Gallium monoiodide

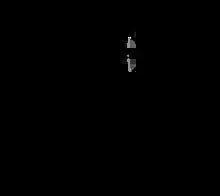
Examples of Ga clusters synthesized from variants of gallium monoiodide starting materials. R = Si(SiMe). For the [Ga{Si(SiMe)} ] cluster, the polyhedral vertices are all Ga. Reactions were conducted in toluene at -78 ˚C.

A variety of gallium clusters have also been synthesized from gallium monoiodide. These clusters have often been isolated as salts with bulky silyl or germyl anions, such as [Si(SiMe)]. An example of an isolated gallium cluster is [Ga{Si(SiMe)}], which has a pentagonal bipyramidal polyhedral structure. It is synthesized by reacting gallium monoiodide with Li(thf)Si(SiMe) in toluene at -78 ˚C. This reaction has been shown to access a wide array of products, which may be attributed to the wide range of gallium monoiodide compositions that have been subsequently probed. Of these products, [Ga{Si(SiMe)}] is especially unique because Ga was found to have a very low average oxidation state (0.56) and also because this cluster has fewer R substituents than polyhedron vertices. Other clusters that been isolated via similar reaction pathways include [Ga{Si(SiMe)}], which is a conjuncto-polyhedral cluster, and a closo-silatetragallane anion, which contains three 2-electron-2-center and three 2-electron-3-center bonds. Interestingly, this latter species can only be synthesized when sub-stoichiometric quantities of I are utilized to access a "GaI" intermediate species. This is equivalent to reacting liquid gallium metal and iodine to pre-completion, which, as explained above, accesses the [Ga][Ga][GaI] variant of gallium monoiodide. This highlights the versatility of the gallium monoiodide precursor in accessing a wide range of gallium-based complexes.